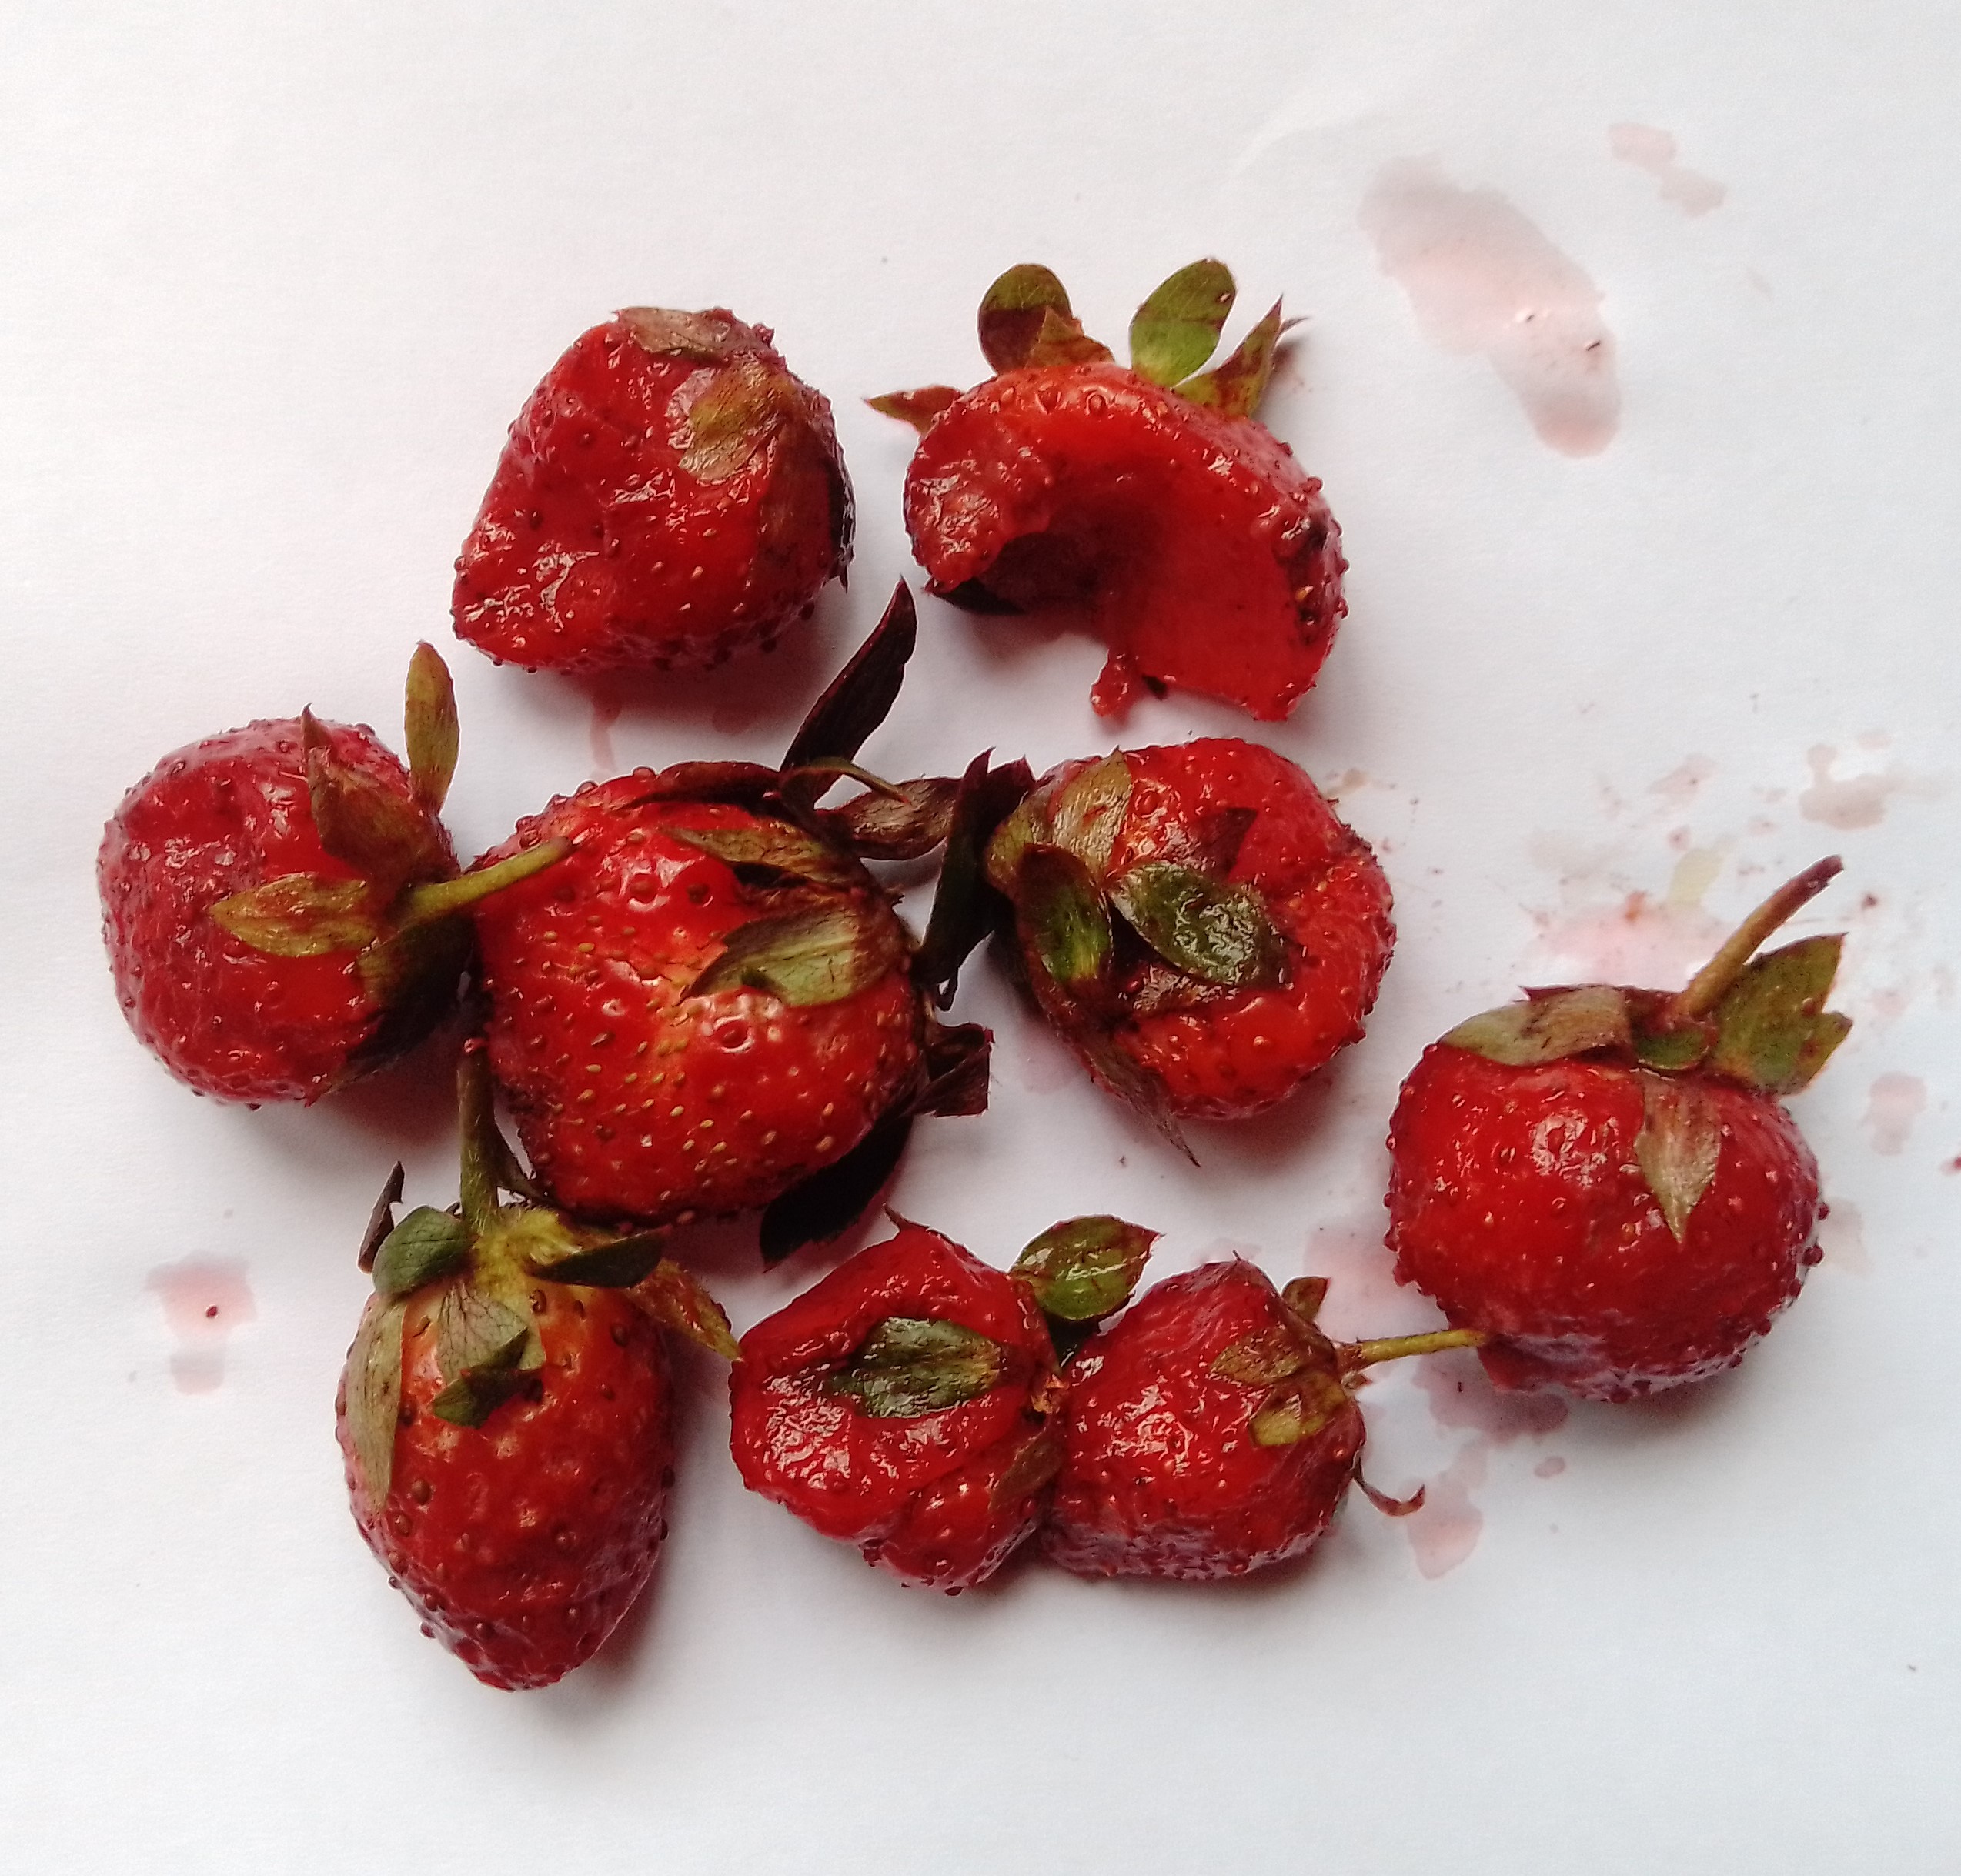
Fruit: strawberry
Condition: rotten